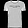
Label: T - shirt / top